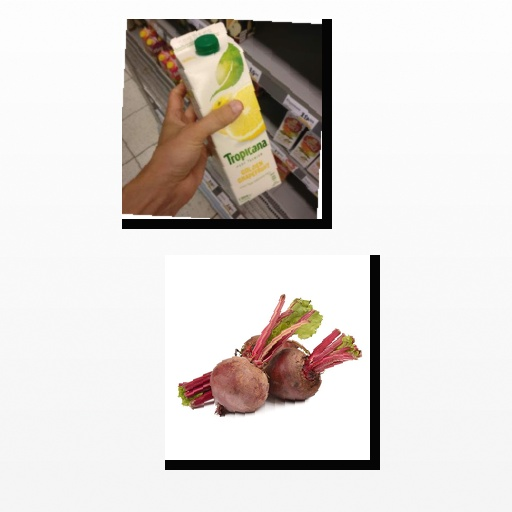
Food items: beetroot, grapefruit_juice